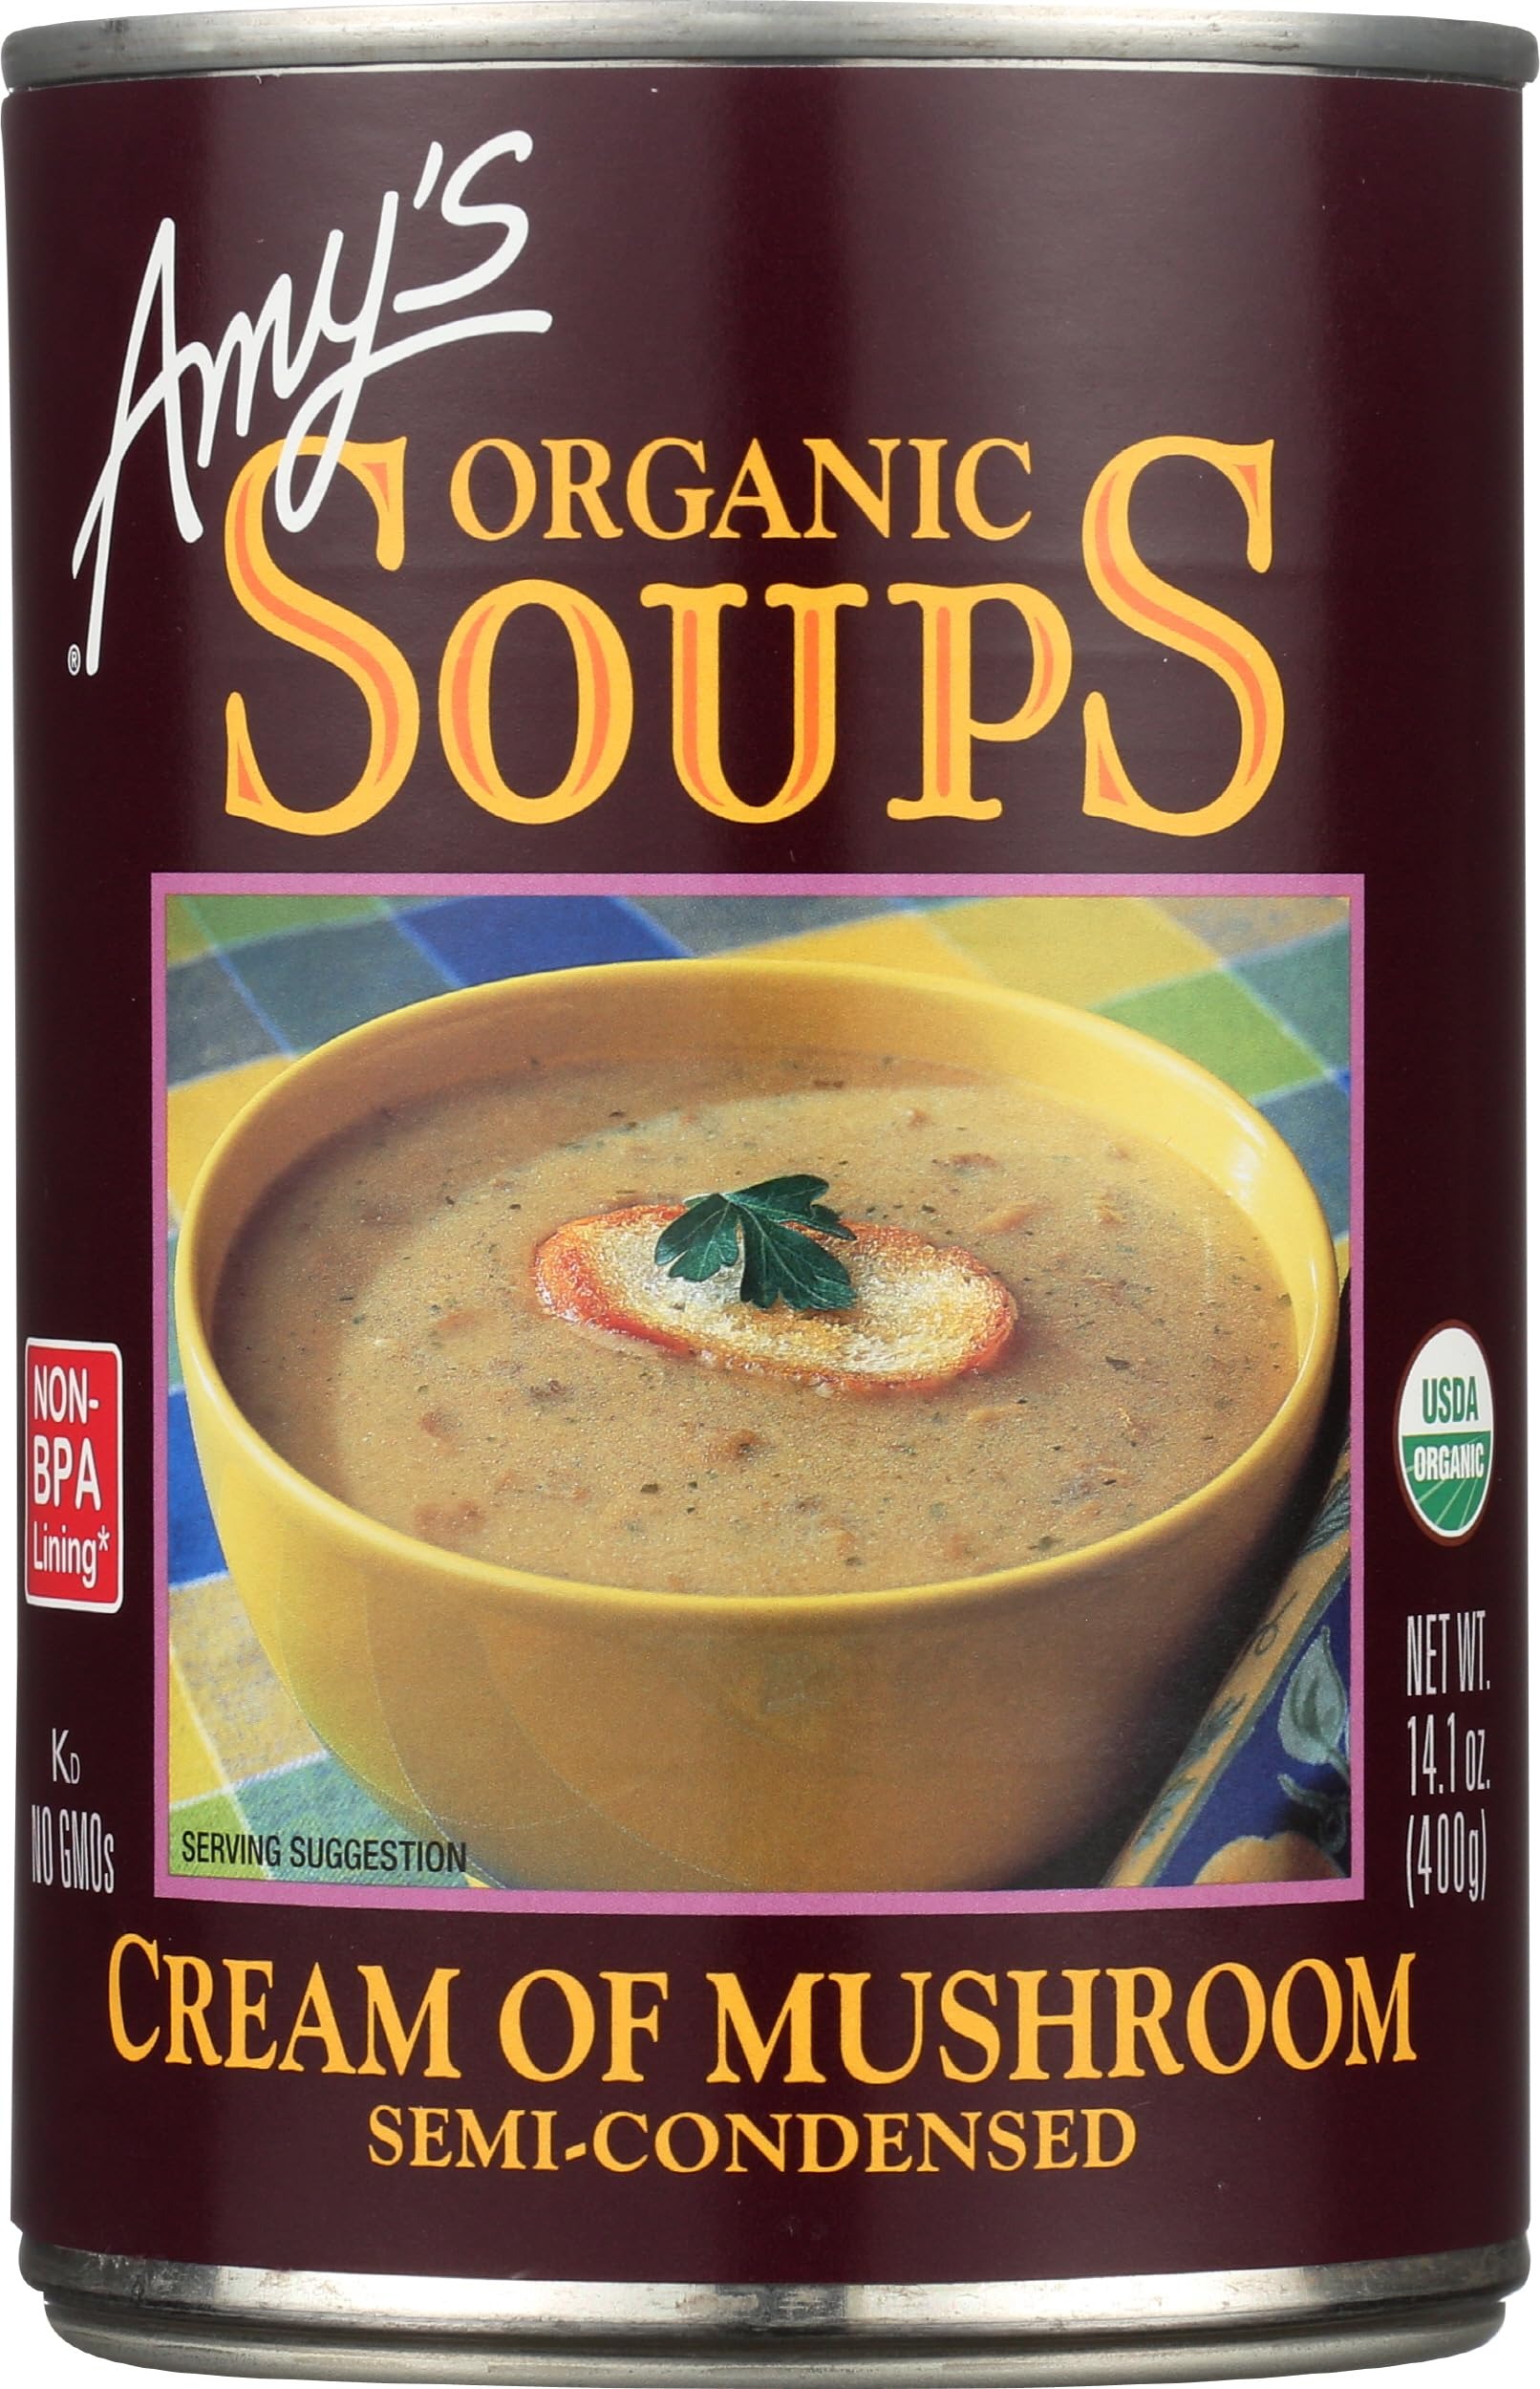
Item Name: Amy's Soup Cream Of Mushroom Organic, 14.1 Ounce
Bullet Point 1: 14.1 ounce Cans of Amy's Semi-Condensed Cream of Mushroom Canned Soup are a basic necessity in your pantry for lunch, supper, snack, appetizers, camping, quick meals or any time you need a quick and easy soup with no prep time!
Bullet Point 2: With a delicious, satisfying taste and easy pop - open non BPA lined can this Organic Semi-Condensed Cream of Mushroom Canned Soup is a winner in prepackaged soups!
Bullet Point 3: Amy's Kitchen specializes in using only the freshest, high quality ingredients-indulge in a warm bowl of mushroom soup and you will soon forget it came from a can!
Bullet Point 4: Soy free, corn free, tree nut free. No added MSG, non-GMO and no preservatives in this delicious canned soup
Bullet Point 5: Certified Kosher Dairy by the Tablet K
Value: 14.1
Unit: Ounce

Price: 8.49